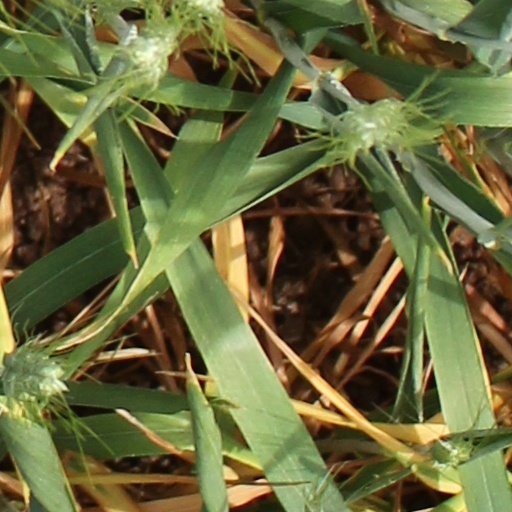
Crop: wheat